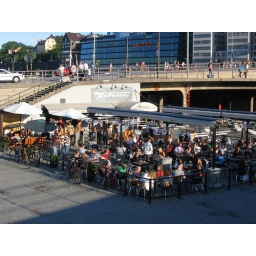
A rock club / bar called after a song by Pixies!